Cavite Peninsula

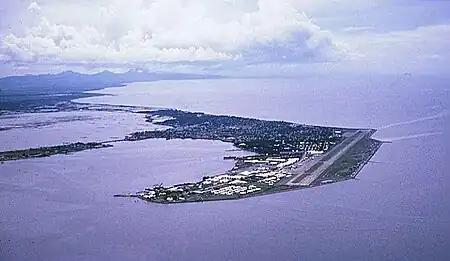
Aerial view (c. 1964) of the Cavite Peninsula as seen from the north with Manila Bay below and right of the picture. In the foreground is the former U.S. Naval Base Sangley Point, with Cavite City adjacent in the back. Cañacao Bay is immediately to the left of the naval base. Bacoor Bay is on the left center of the picture.

The Cavite Peninsula is a peninsula extending northeast into Manila Bay from the coastal town of Noveleta in Cavite province in the Philippines. The northern tip of the peninsula is geographically the northernmost part of the province of Cavite.